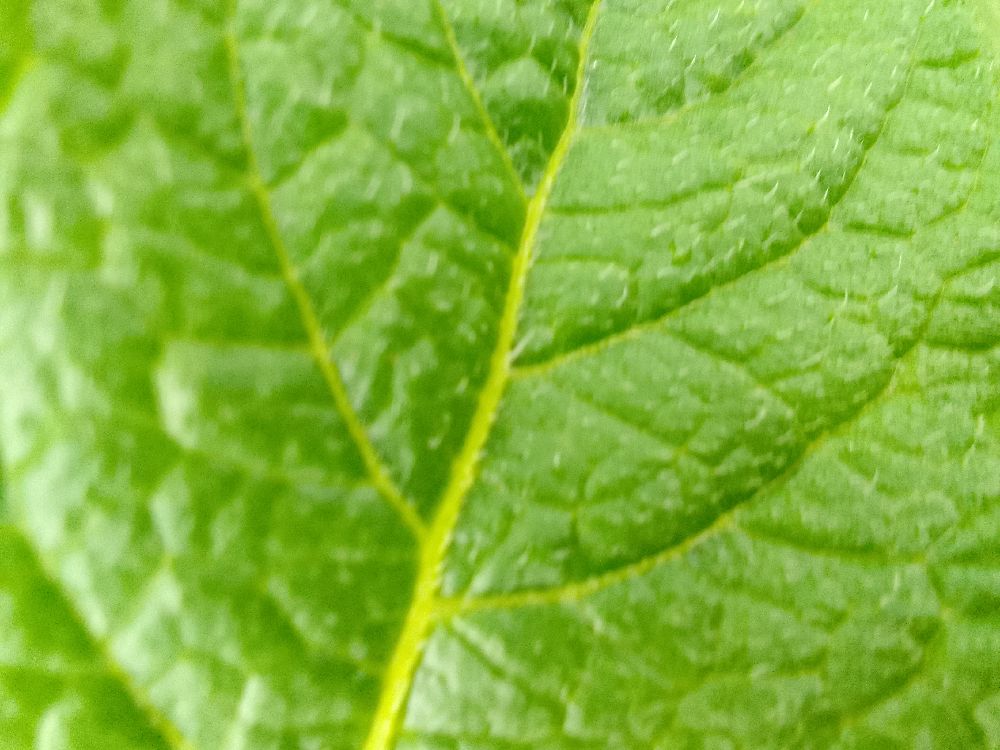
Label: Healthy